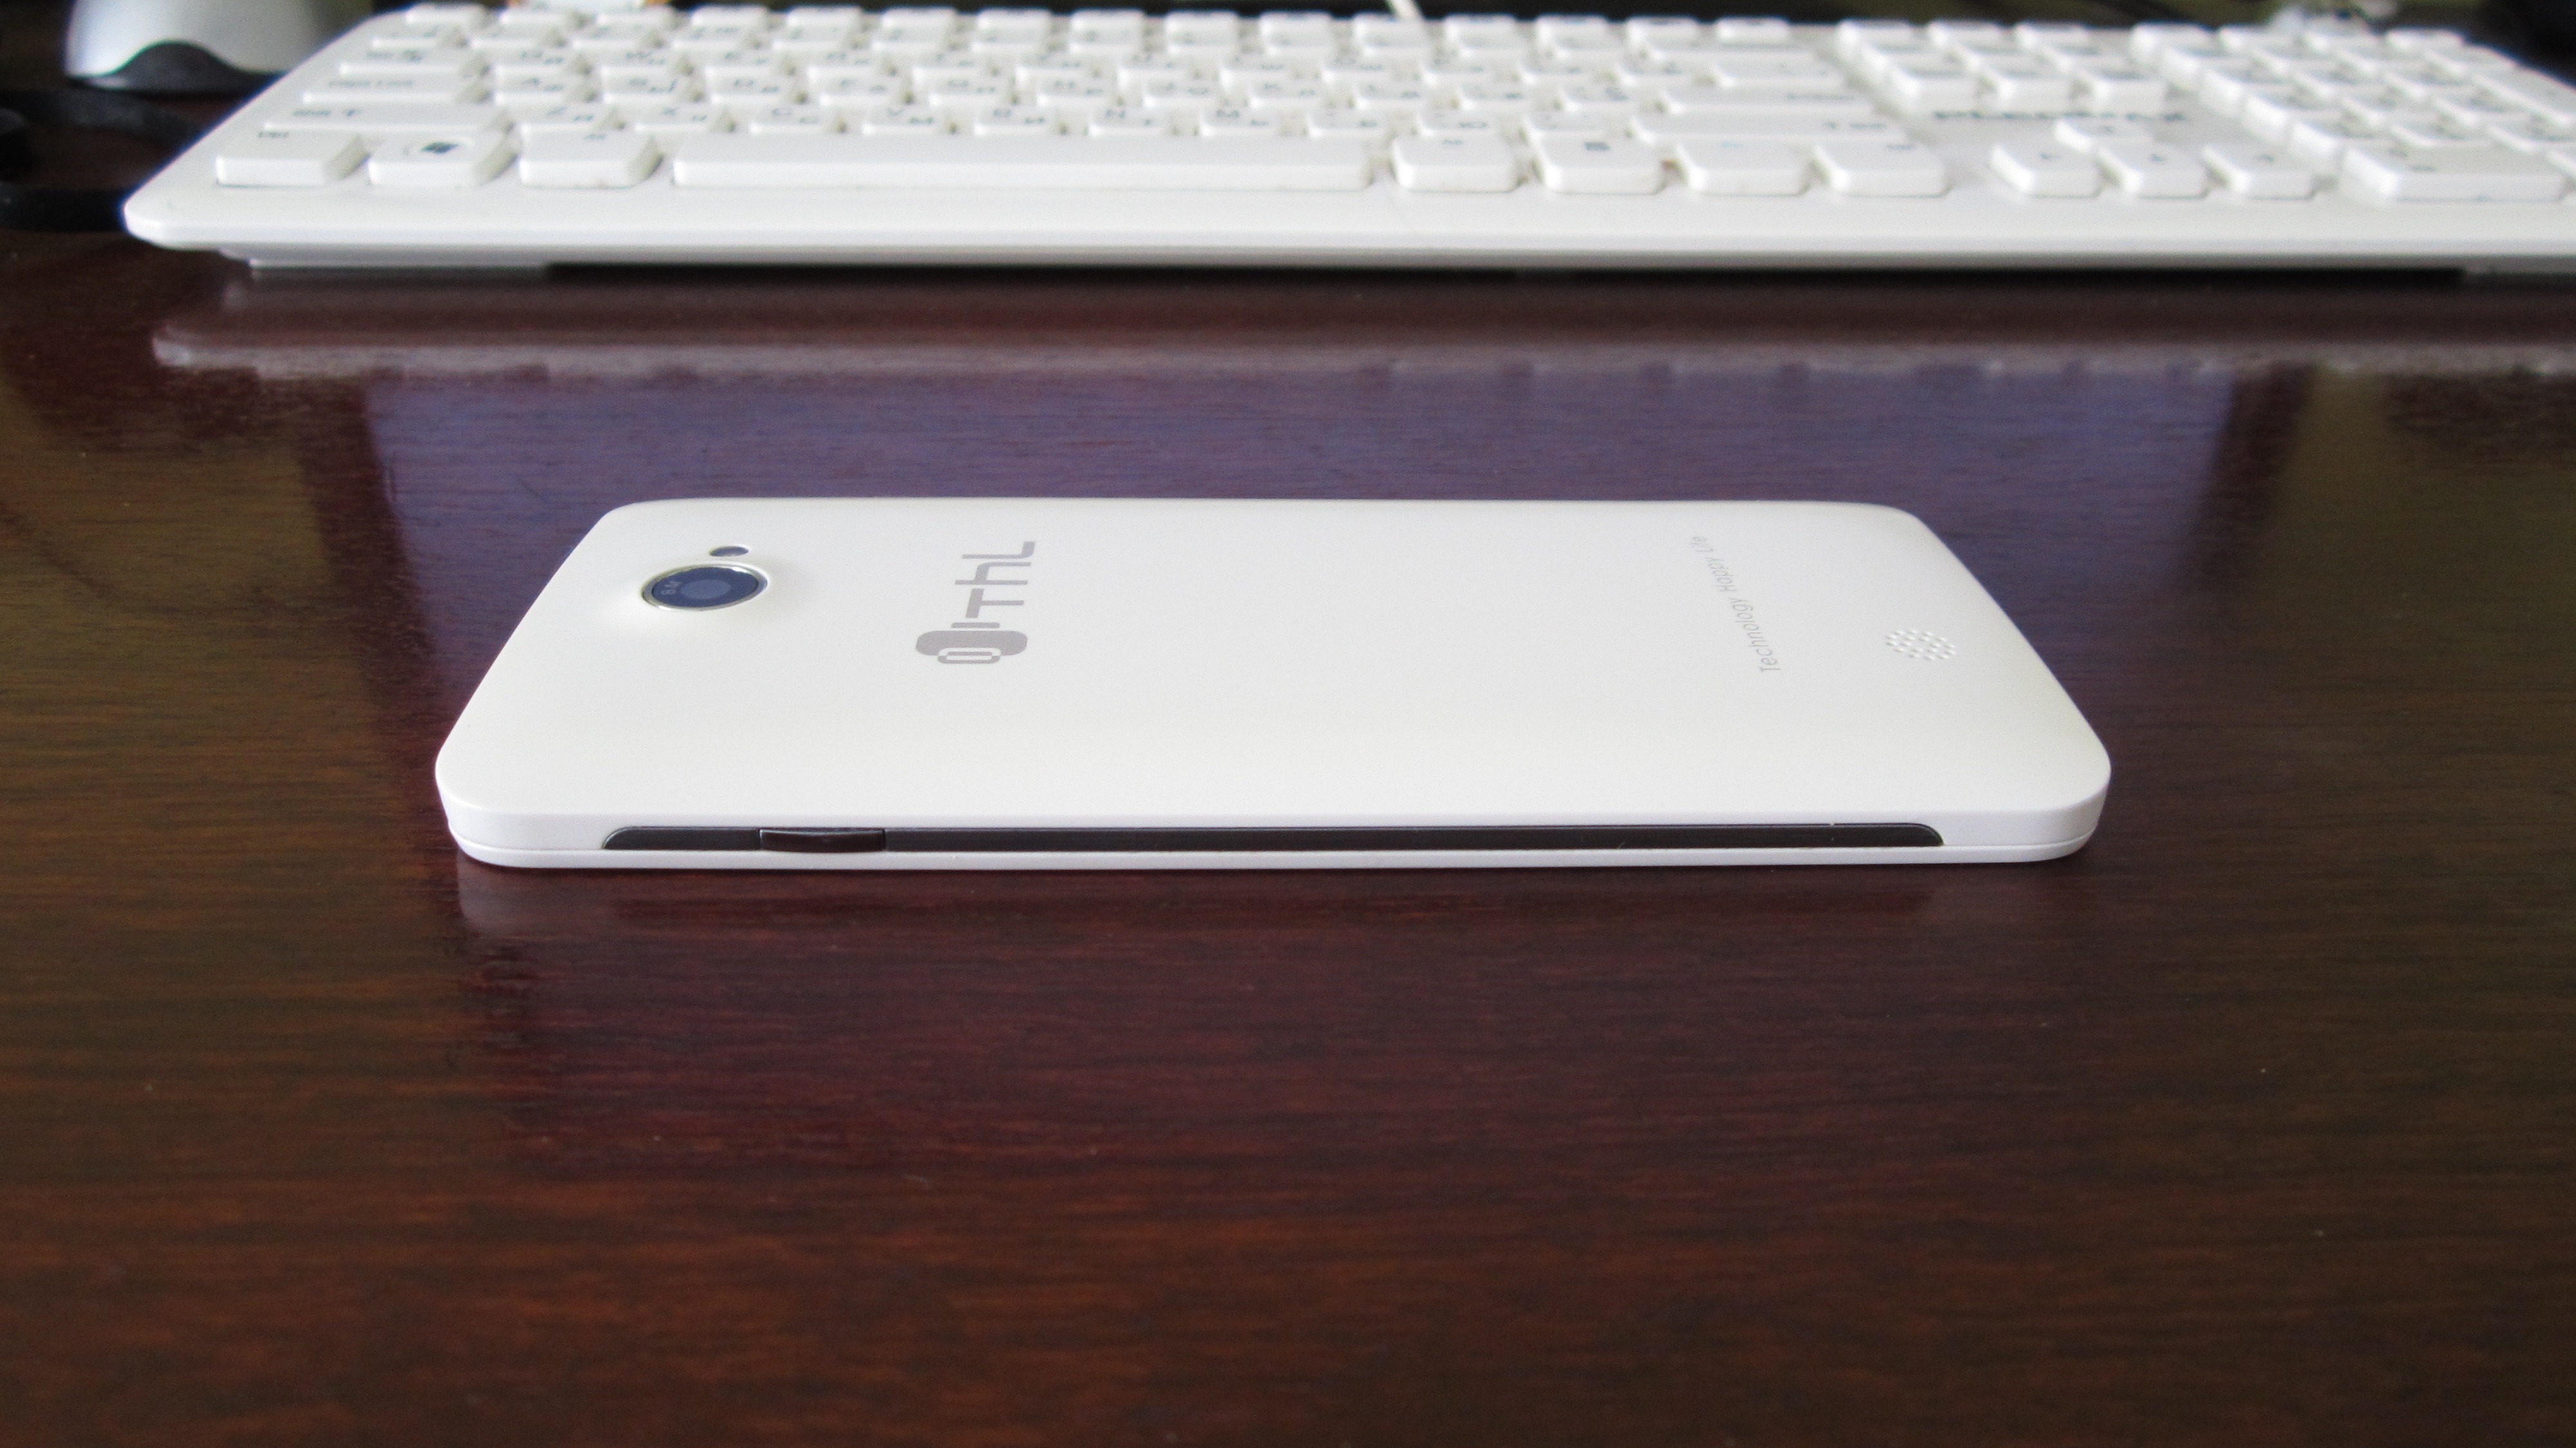
laptop, smartphone, technology, phone, gadget, electronics, multimedia, netbook, electronic device, computer hardware, thl, w200